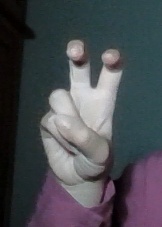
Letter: toot